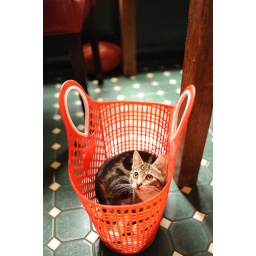
Ada loves this shopping basket and is even happy to be carried around the house in it.